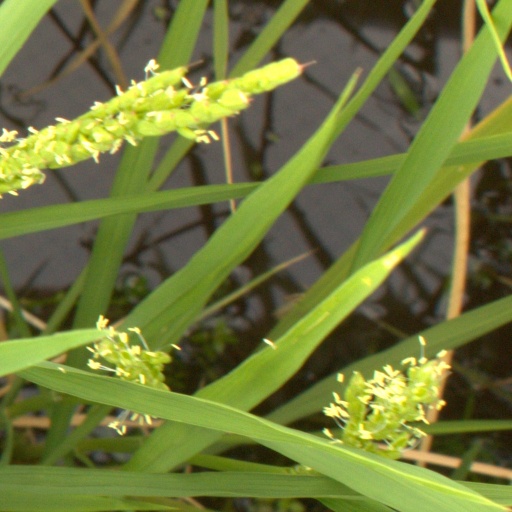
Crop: rice